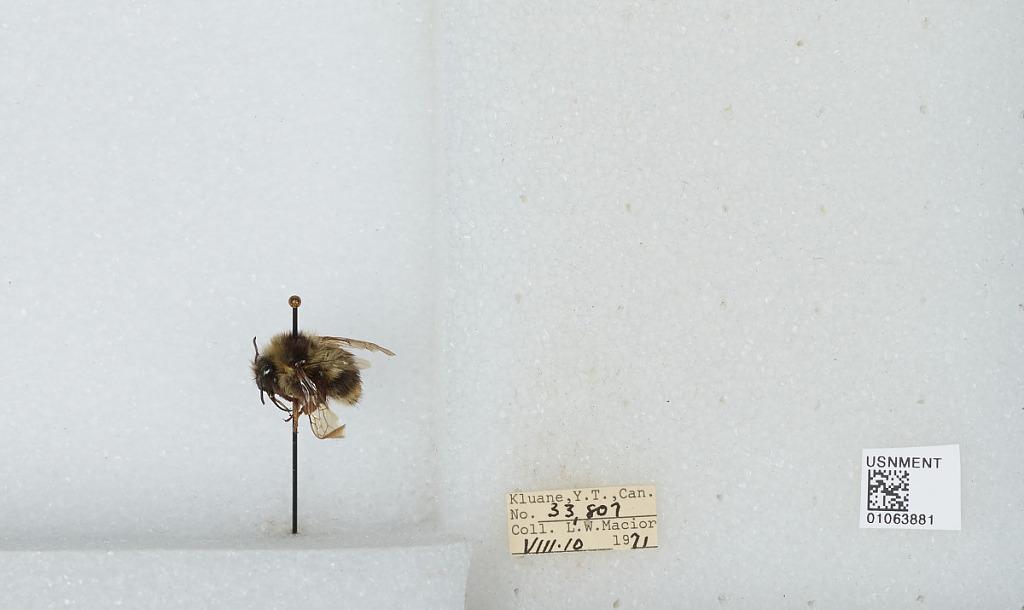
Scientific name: Bombus bifarius nearcticus
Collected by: L. Macior
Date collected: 1971-8-10
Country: Canada
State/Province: Yukon Territory
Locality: Kluane
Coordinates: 60.75, -139.5